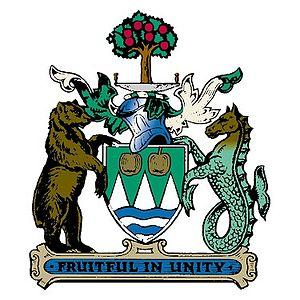
Cette page donne les armoiries des municipalités du Canada.
Kelowna est une cité située au cœur de la vallée de l'Okanagan, au sud de la province de Colombie-Britannique au Canada, sur le rivage est du lac Okanagan.